Nonjuring schism

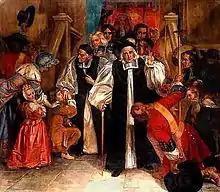
The Seven Bishops, June 1688; their acquittal was a key factor in the removal of James, but five became Non-Jurors out of conscience

In modern usage, Presbyterian and Episcopalian implies differences in both governance and doctrine but this was not the case in the 17th and 18th centuries. "Episcopalian" structures were governed by bishops, appointed by the monarch; "Presbyterian" implied rule by Elders, nominated by congregations. In an era when "true religion" and "true government" were assumed to be the same thing, arguments over church governance and practice often reflected political differences, not simply religious ones.